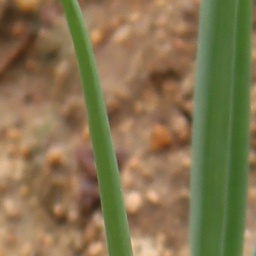
Label: healthy